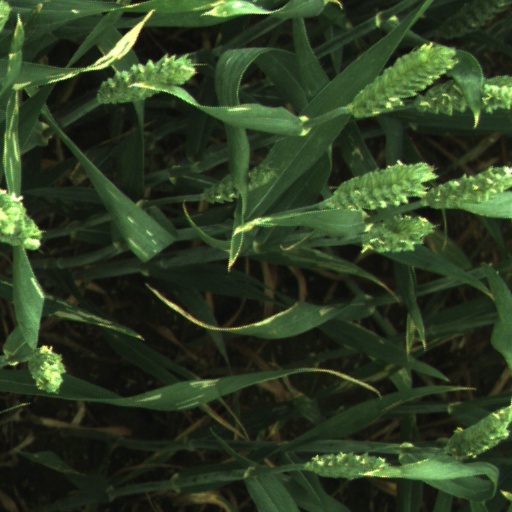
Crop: wheat